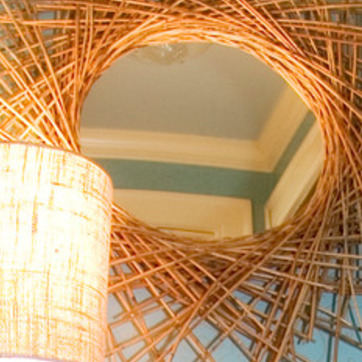
Material: mirror